Candidatus Bartonella mayotimonensis

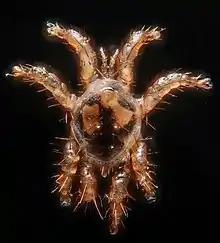
A mite in the family spinturnix, one of the most prevalent ectoparasites found on bats.

Due to difficulties detecting "Bartonella" species using conventional methods such as gram staining, bacterial culture, and fungal culture, most diagnoses are made using PCR testing once more common causes of endocarditis have been ruled out. Infection can also be detected using an immunofluorescence assay or a Western blot assay. Treatment with antibiotics may be used to control the infection, usually in conjunction with surgical intervention to remove vegetative masses and repair damaged valves.